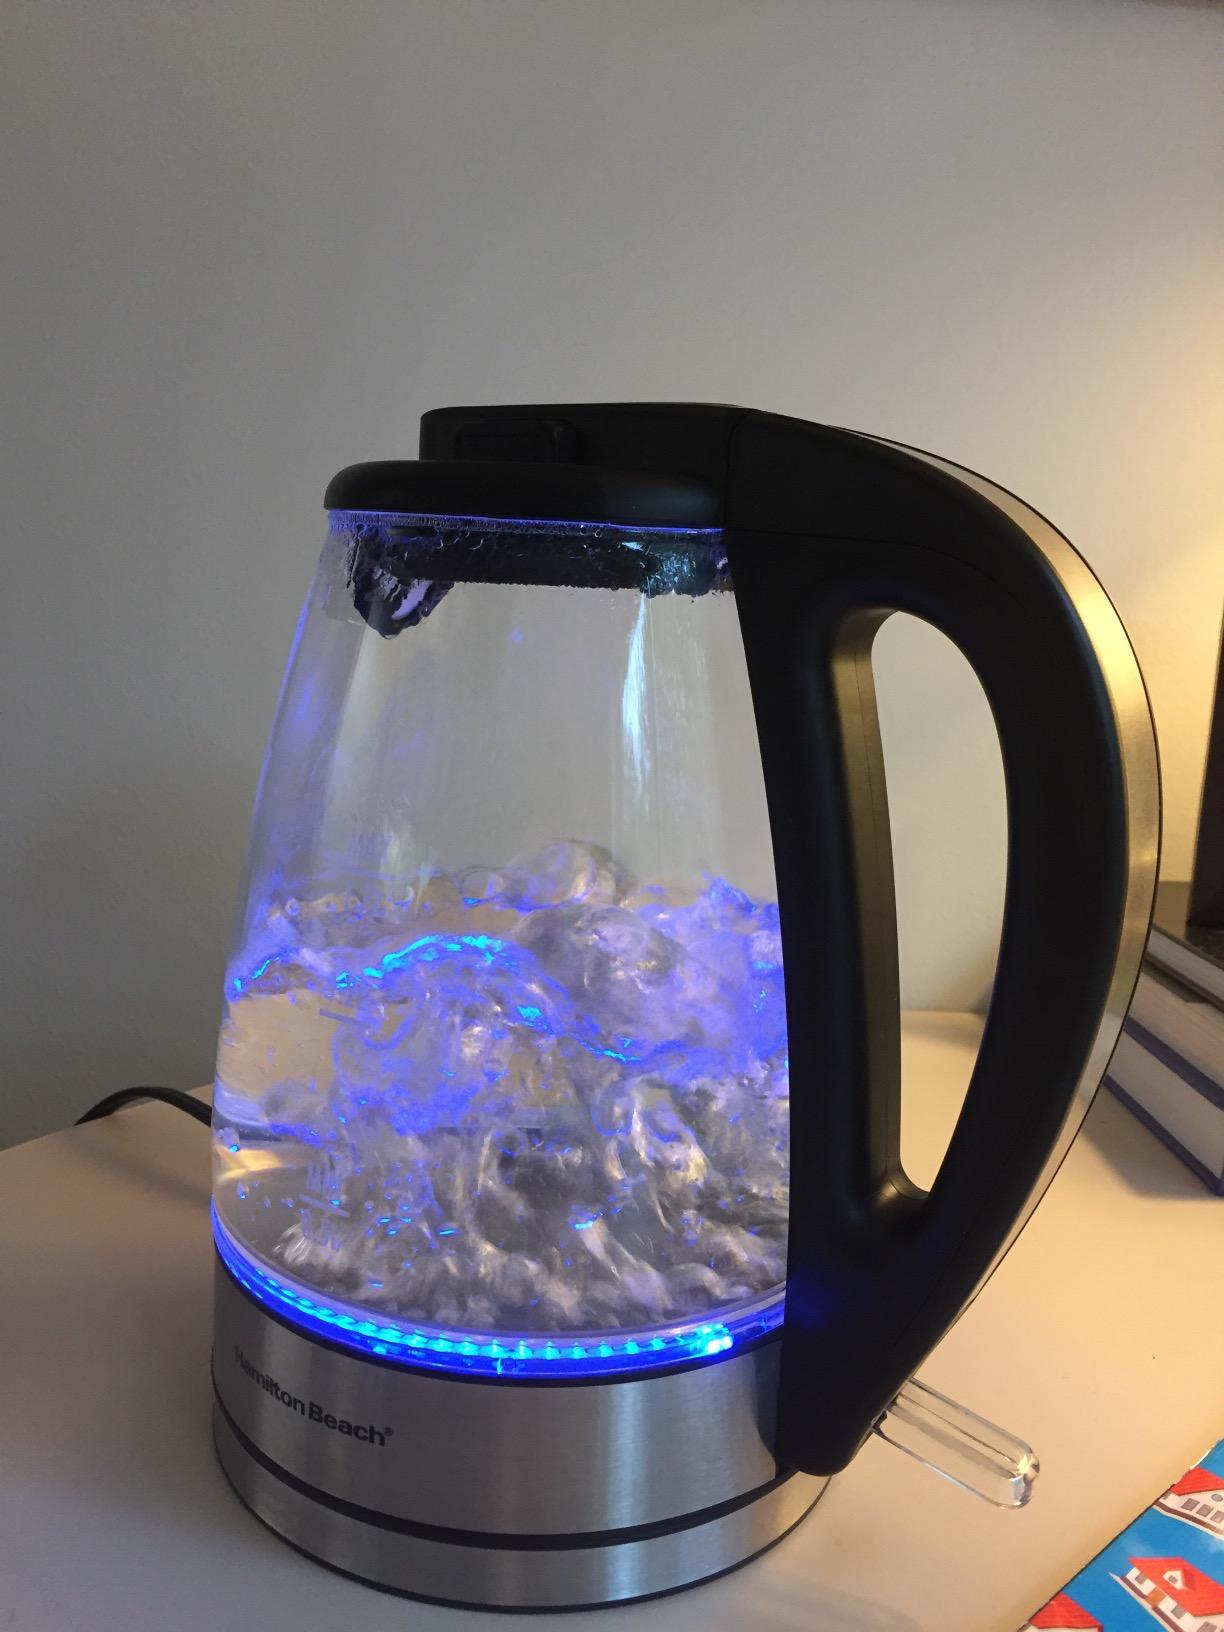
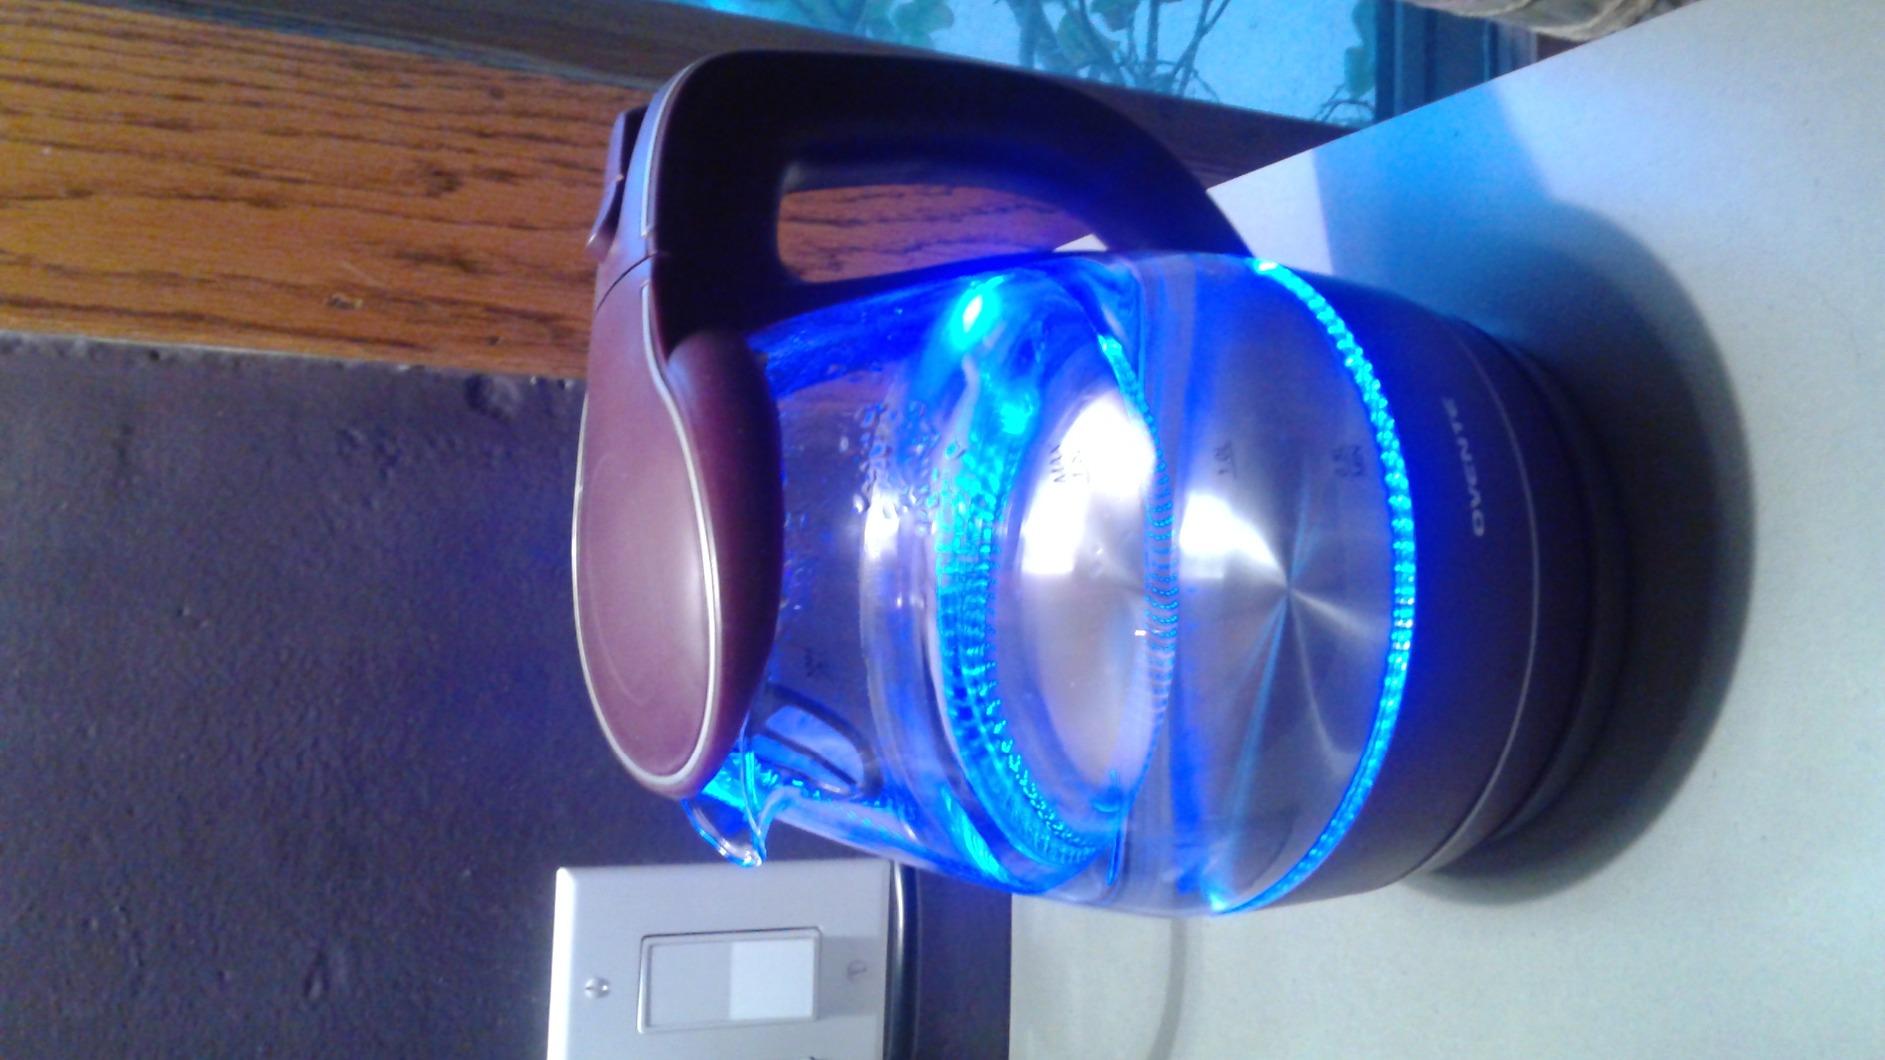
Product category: items_kettle
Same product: no